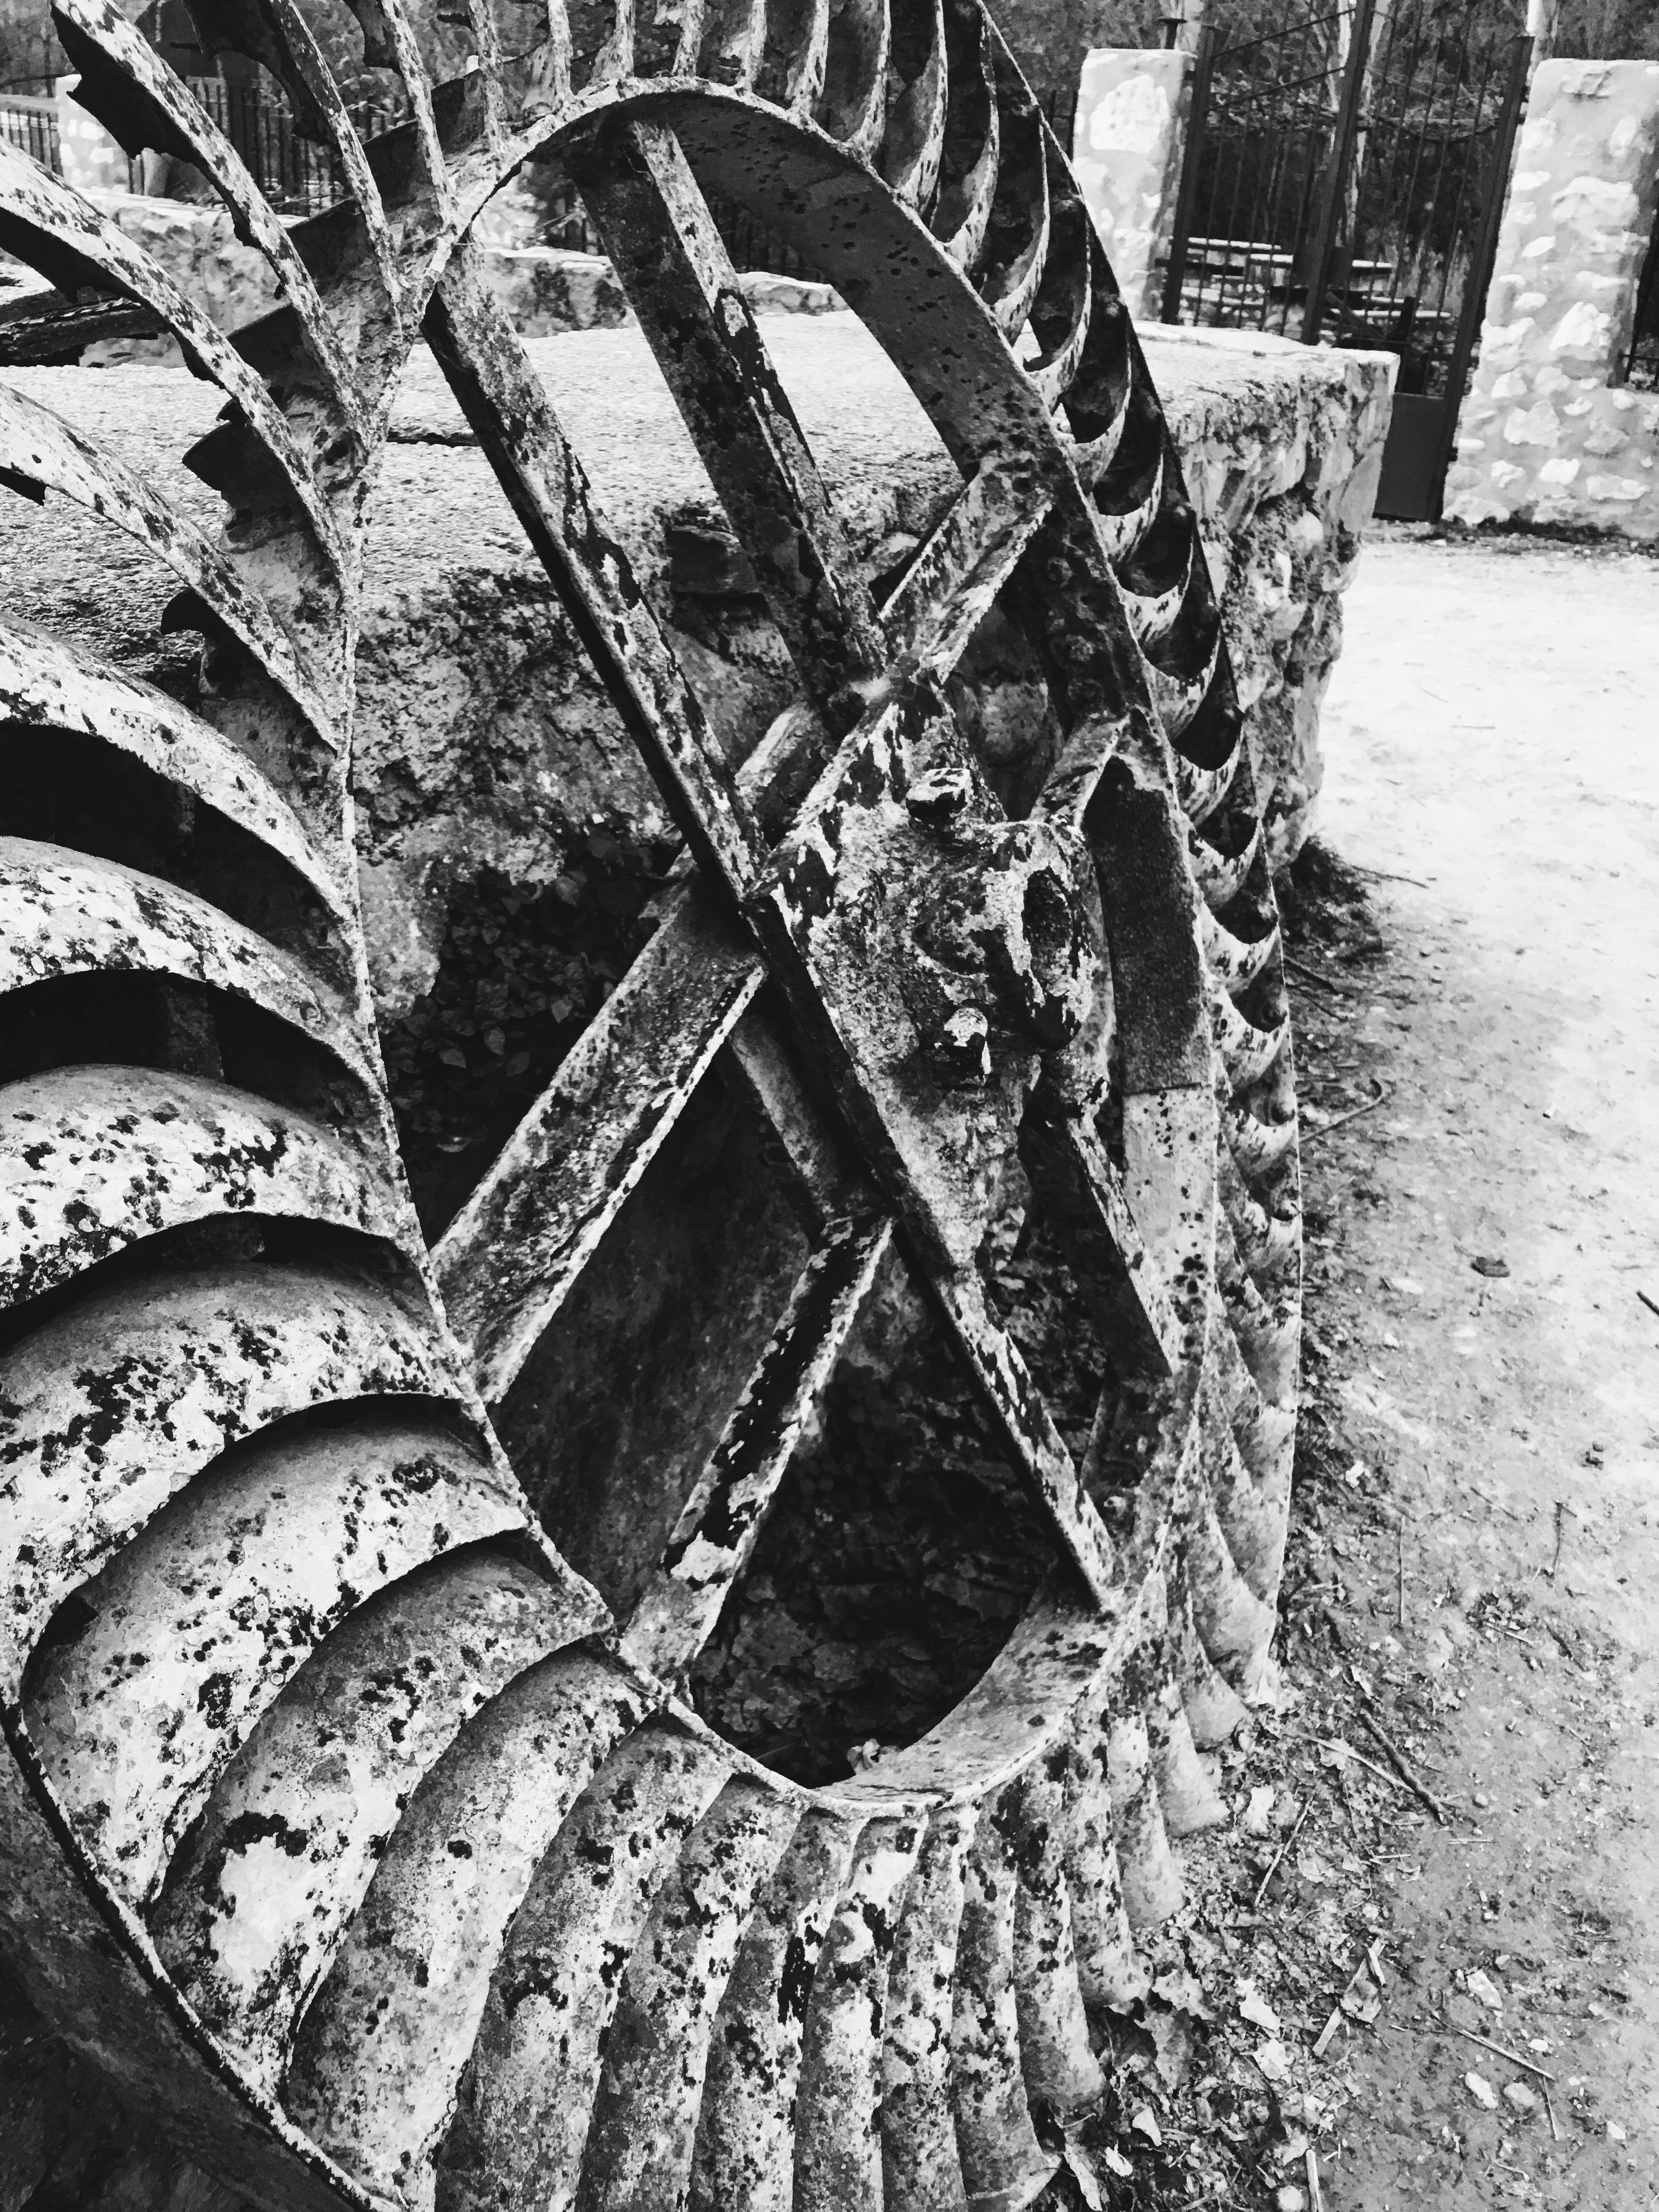
black and white, photography, pattern, black, monochrome, sculpture, art, symmetry, photograph, image, monochrome photography, ancient history